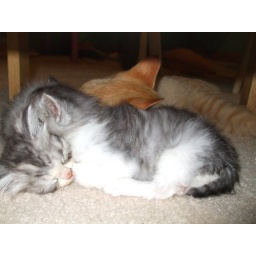
They fell asleep under the extra chair in the computer room